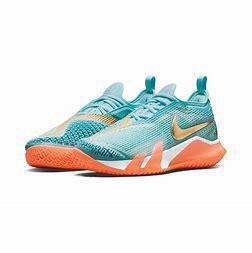
Brand: Nike
Model: Court React Vapor NXT